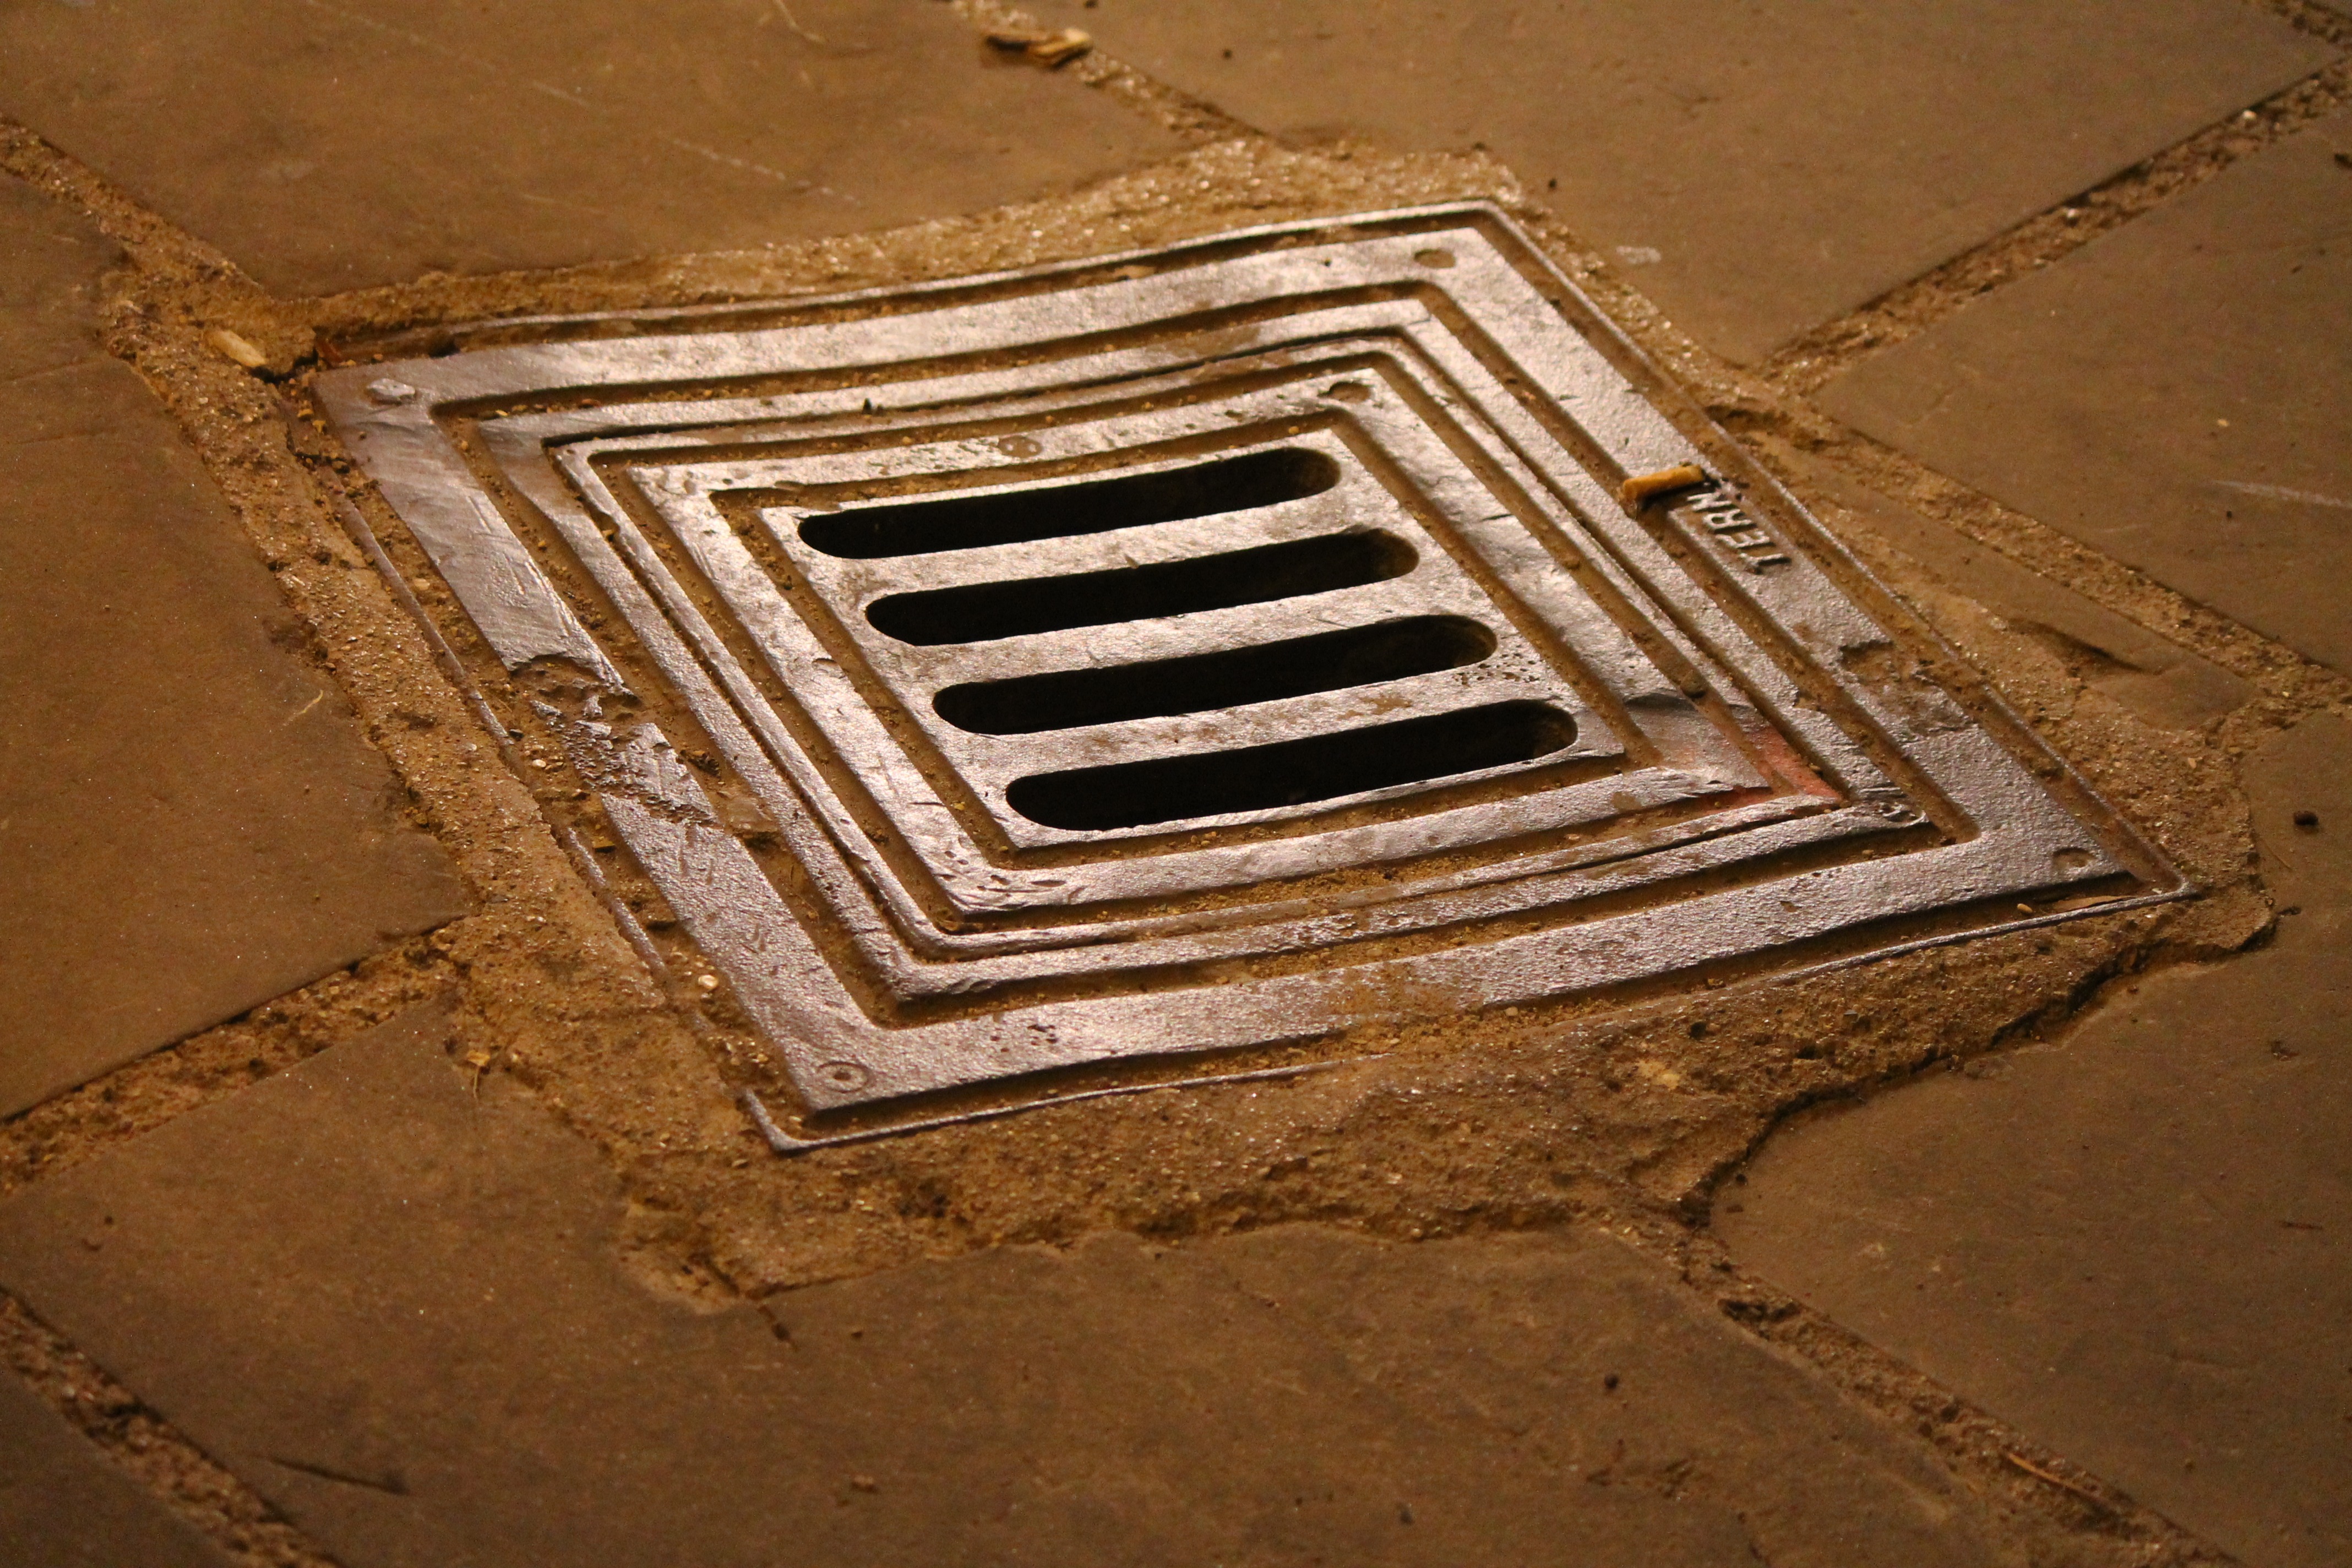
structure, wood, road, hole, floor, number, wall, ceiling, stones, temple, drain, manhole, iron, carving, shape, via, flooring, ancient history